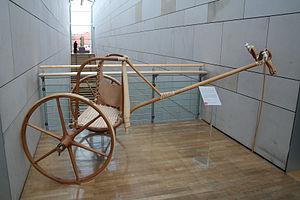
Parmi les métiers dans l'Égypte antique, il nous vient généralement à l'esprit les agriculteurs, à la base de la société, les scribes et les prêtres.
Le musée Roemer et Pelizaeus de Hildesheim est un musée d'art et d'archéologie situé à Hildesheim, en Allemagne nommé en l'honneur de Hermann Roemer et Wilhelm Pelizaeus. Le musée est réputé en raison de son importante collection d'artefacts de l'Égypte antique de même que de nombreuses pièces de collection dédiées à l'art péruvien ancien. Il comprend également une vaste collection de porcelaines chinoises, de perles anciennes, de dessins et de gravures. À cela s'ajoute une importante collection d'histoire naturelle, qui inclut les domaines de la paléontologie, la géologie, la minéralogie, la zoologie et la botanique, avec plus de 200 000 objets. L'ensemble de ses collections totalisent plus de 400 000 objets.